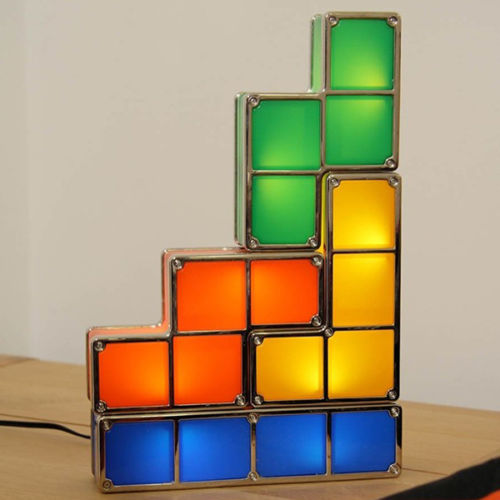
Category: lamp